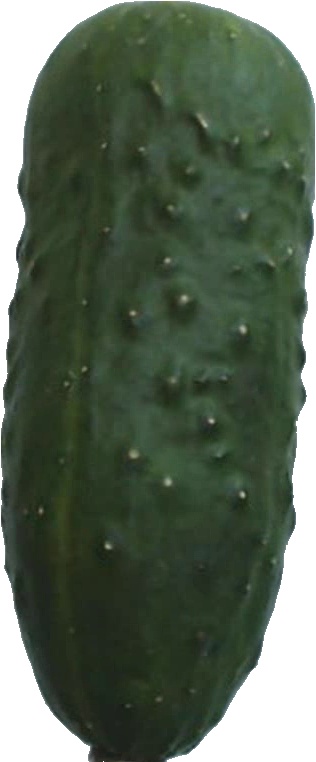
Label: cucumber_1